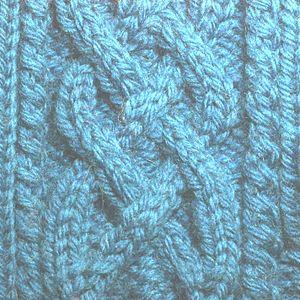
Comme le tissage, le tricot est une technique utilisée pour fabriquer une étoffe à partir d'un fil. Le tricot est constitué de boucles, appelées mailles, passées l'une dans l'autre. Les mailles actives sont tenues sur des aiguilles jusqu'à ce qu'elles puissent être bloquées par le passage d'une nouvelle maille à travers elles.